Crocus City

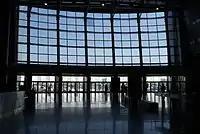
Crocus Expo front entrance, from the inside

Crocus Expo is the adjacently located trade fair and business centre, also built, run and operated by Crocus International. It is the largest business centre in Russia.